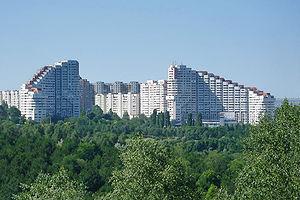
Cet article est partiellement ou en totalité issu de l’article de Wikipédia en allemand intitulé « Liste der Städte in Moldawien ».